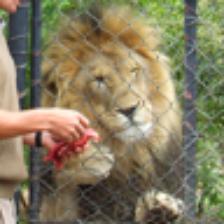
Label: NonHuman